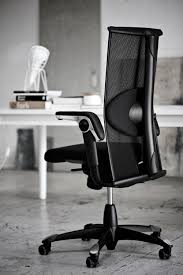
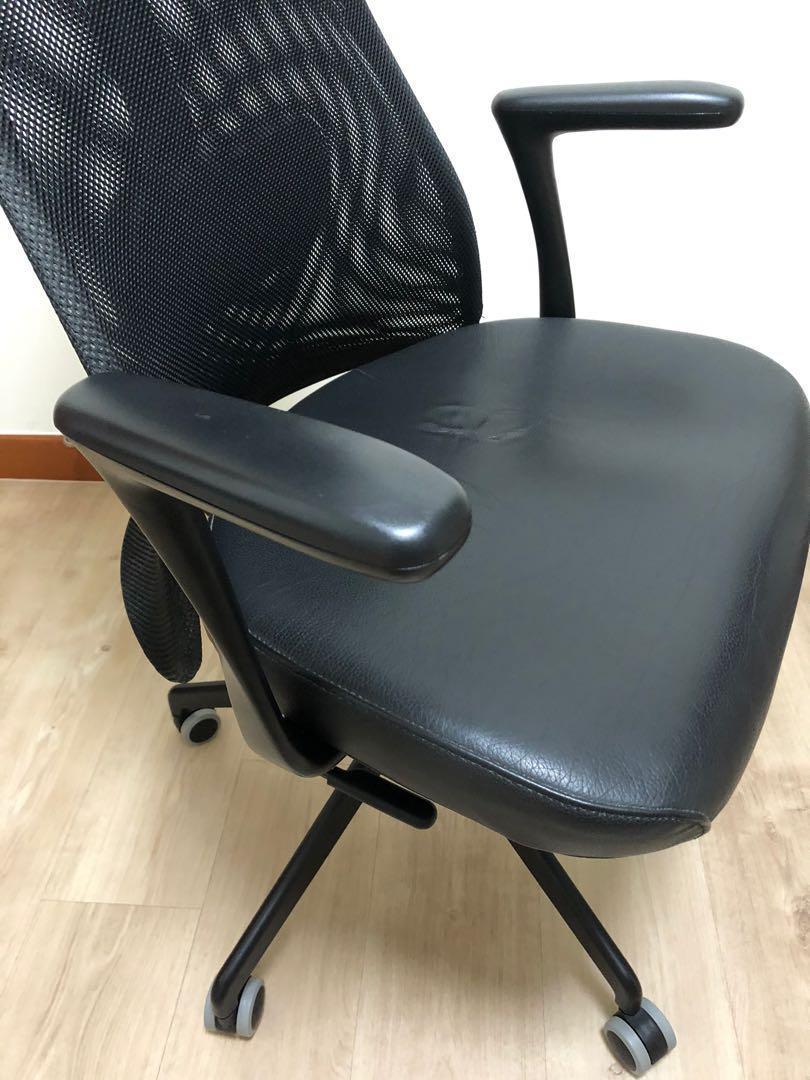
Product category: items_chair
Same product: no